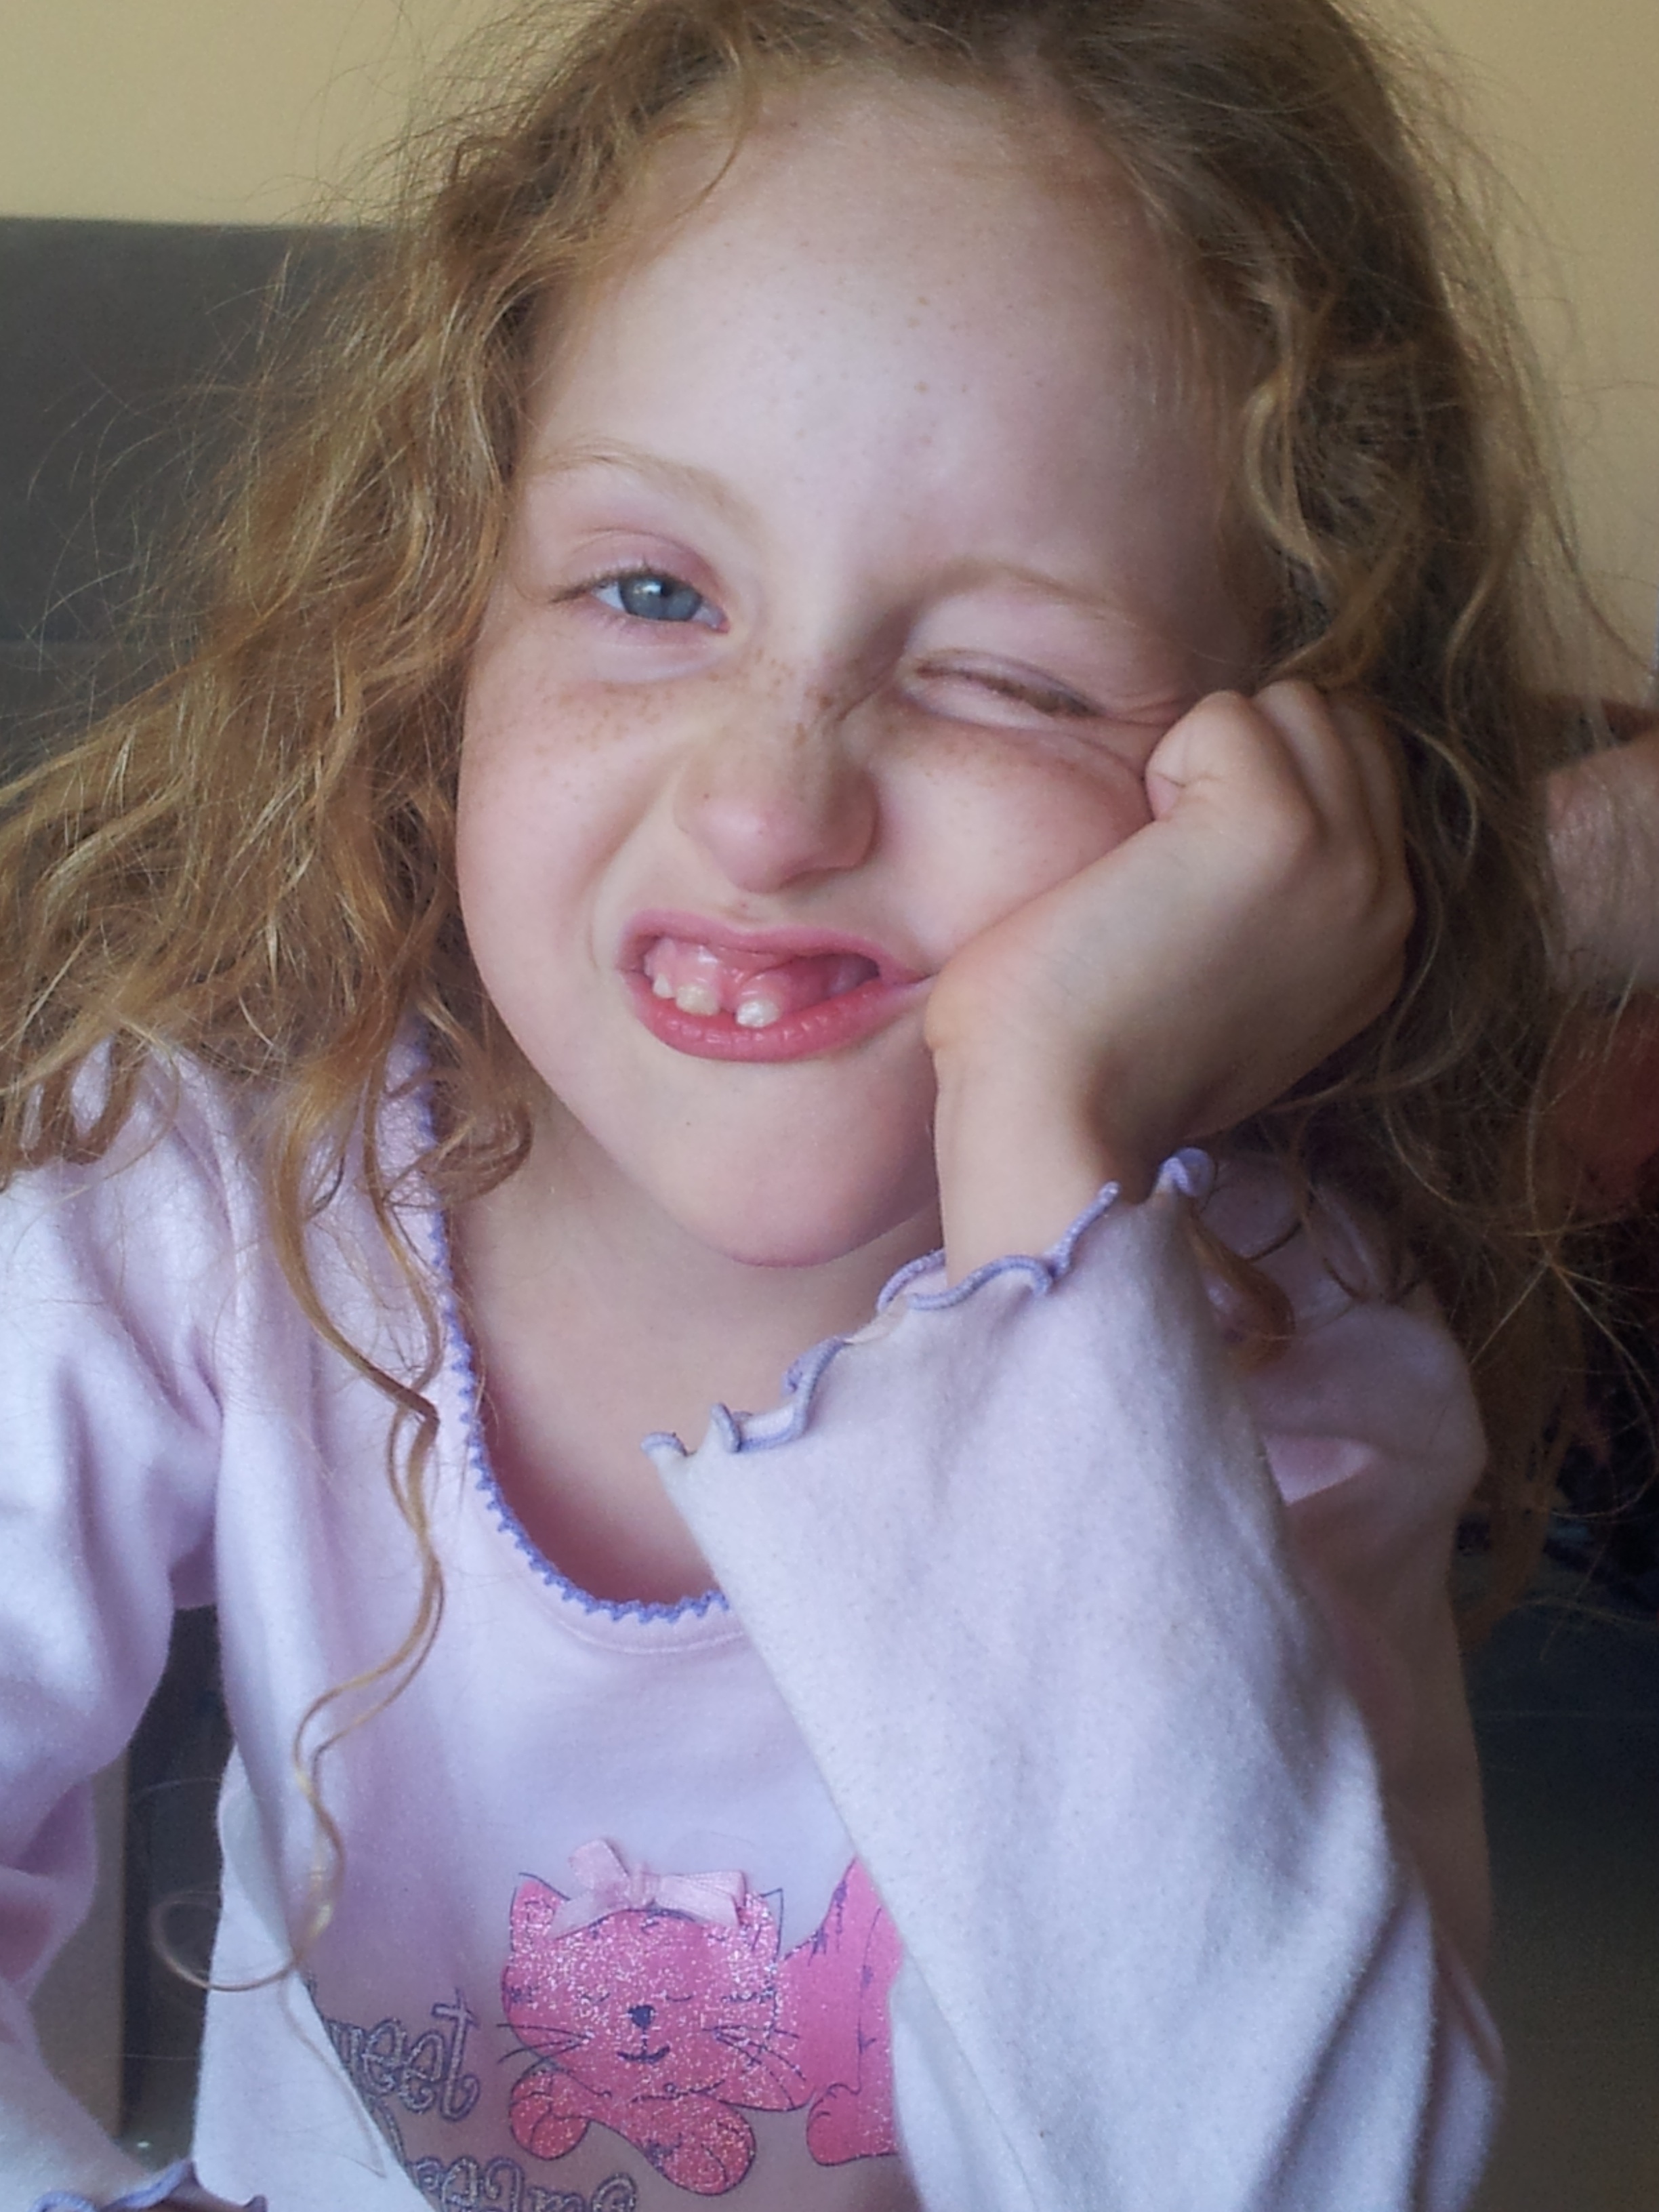
hand, person, girl, sunshine, sun, woman, hair, portrait, model, young, child, lady, pink, facial expression, hairstyle, smiling, smile, human body, face, nose, dress, happy, infant, toddler, eye, bright, head, skin, beauty, organ, laughter, tooth, tender, emotion, bored, friendly, boredom, portrait photography